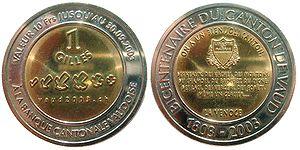
La monnaie du canton de Vaud désigne l'ensemble des pièces de monnaies frappées par les autorités se trouvant sur l'actuel territoire du Pays de Vaud, des origines jusqu'à aujourd'hui.